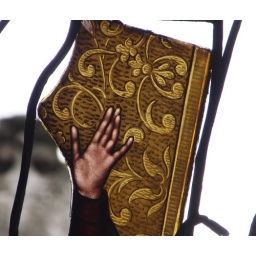
Hand in broken stained glass window